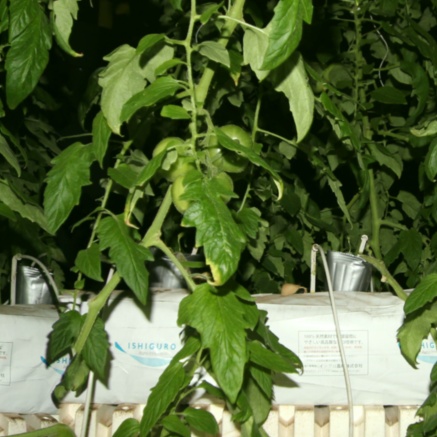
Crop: tomato